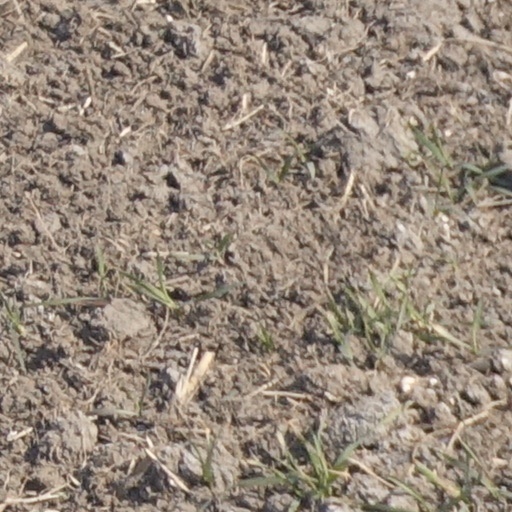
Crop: wheat